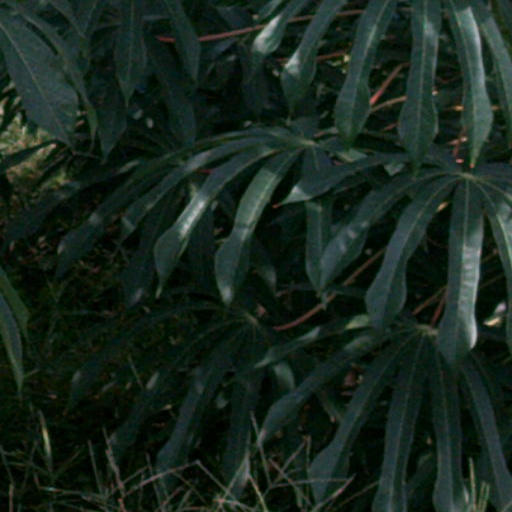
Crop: cassava